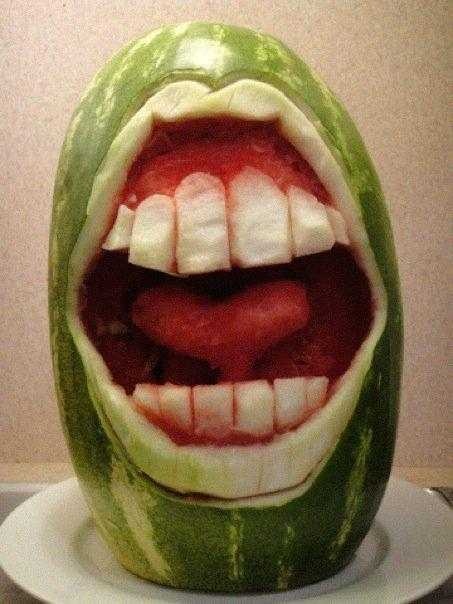
Label: Watermelon